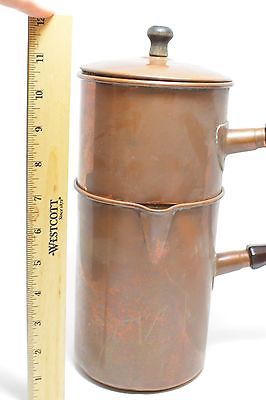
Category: kettle